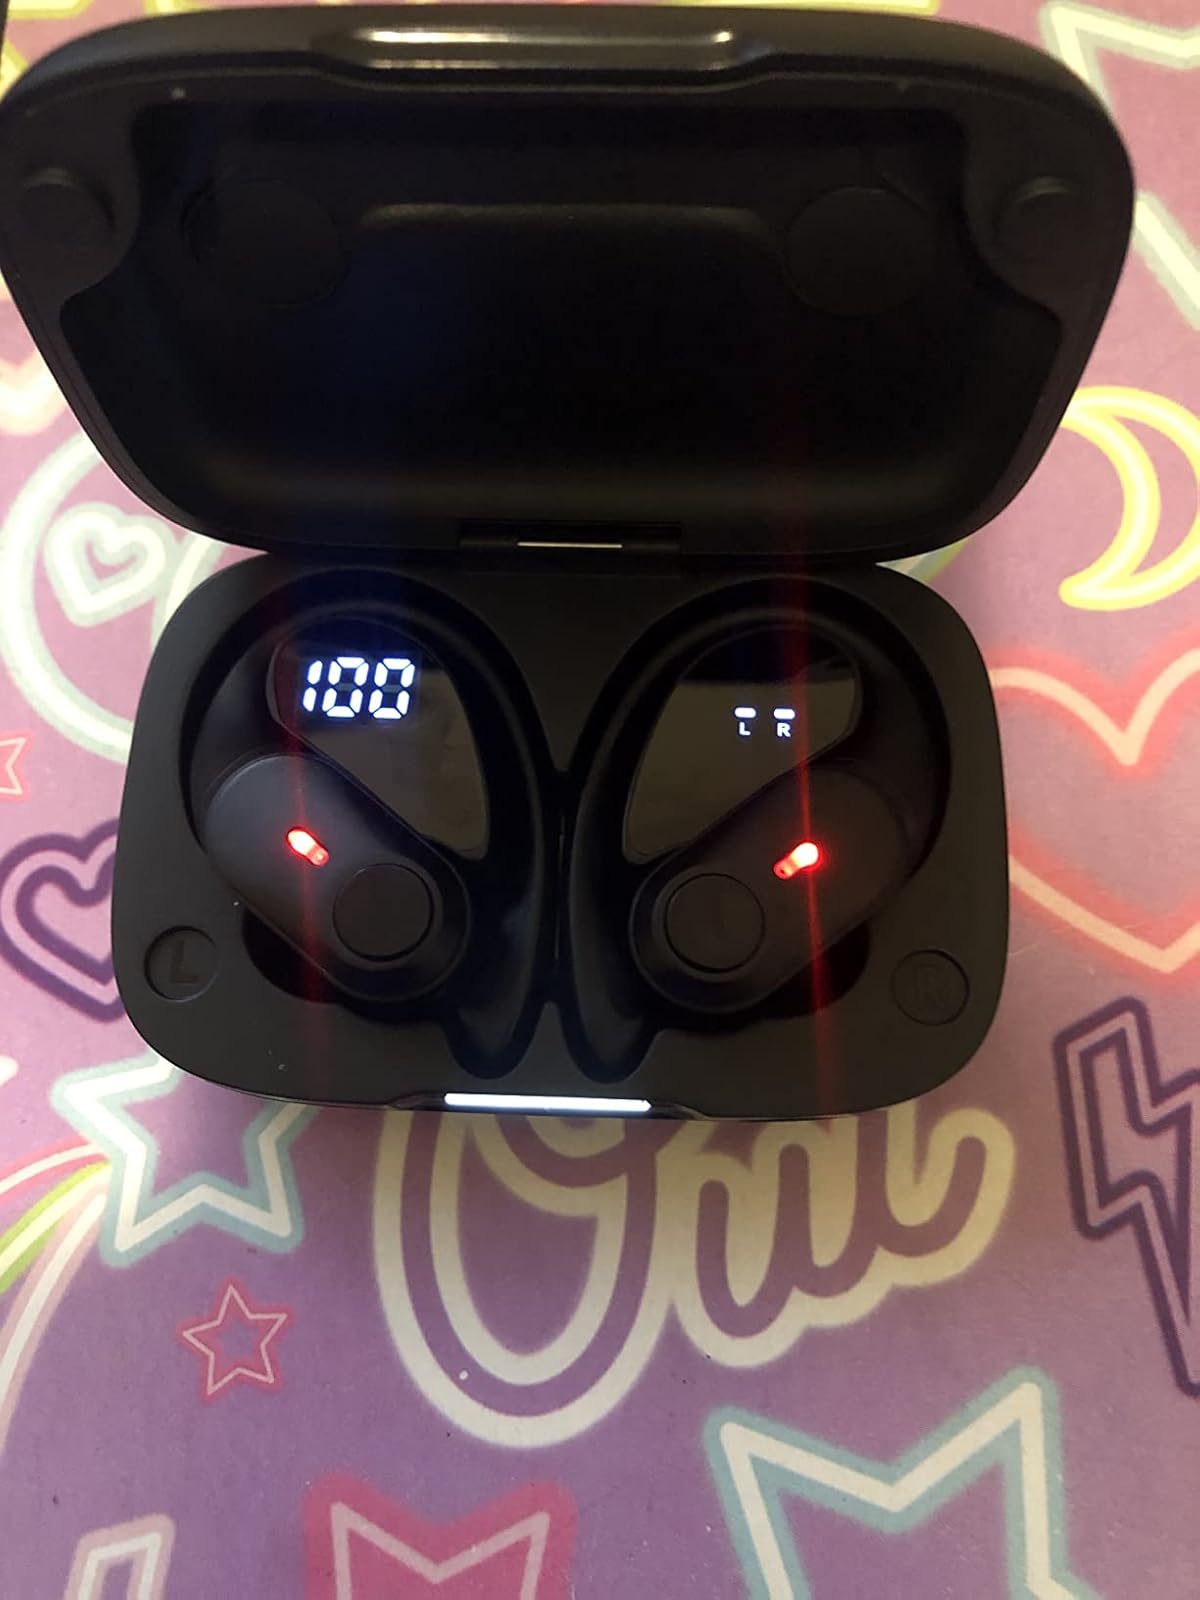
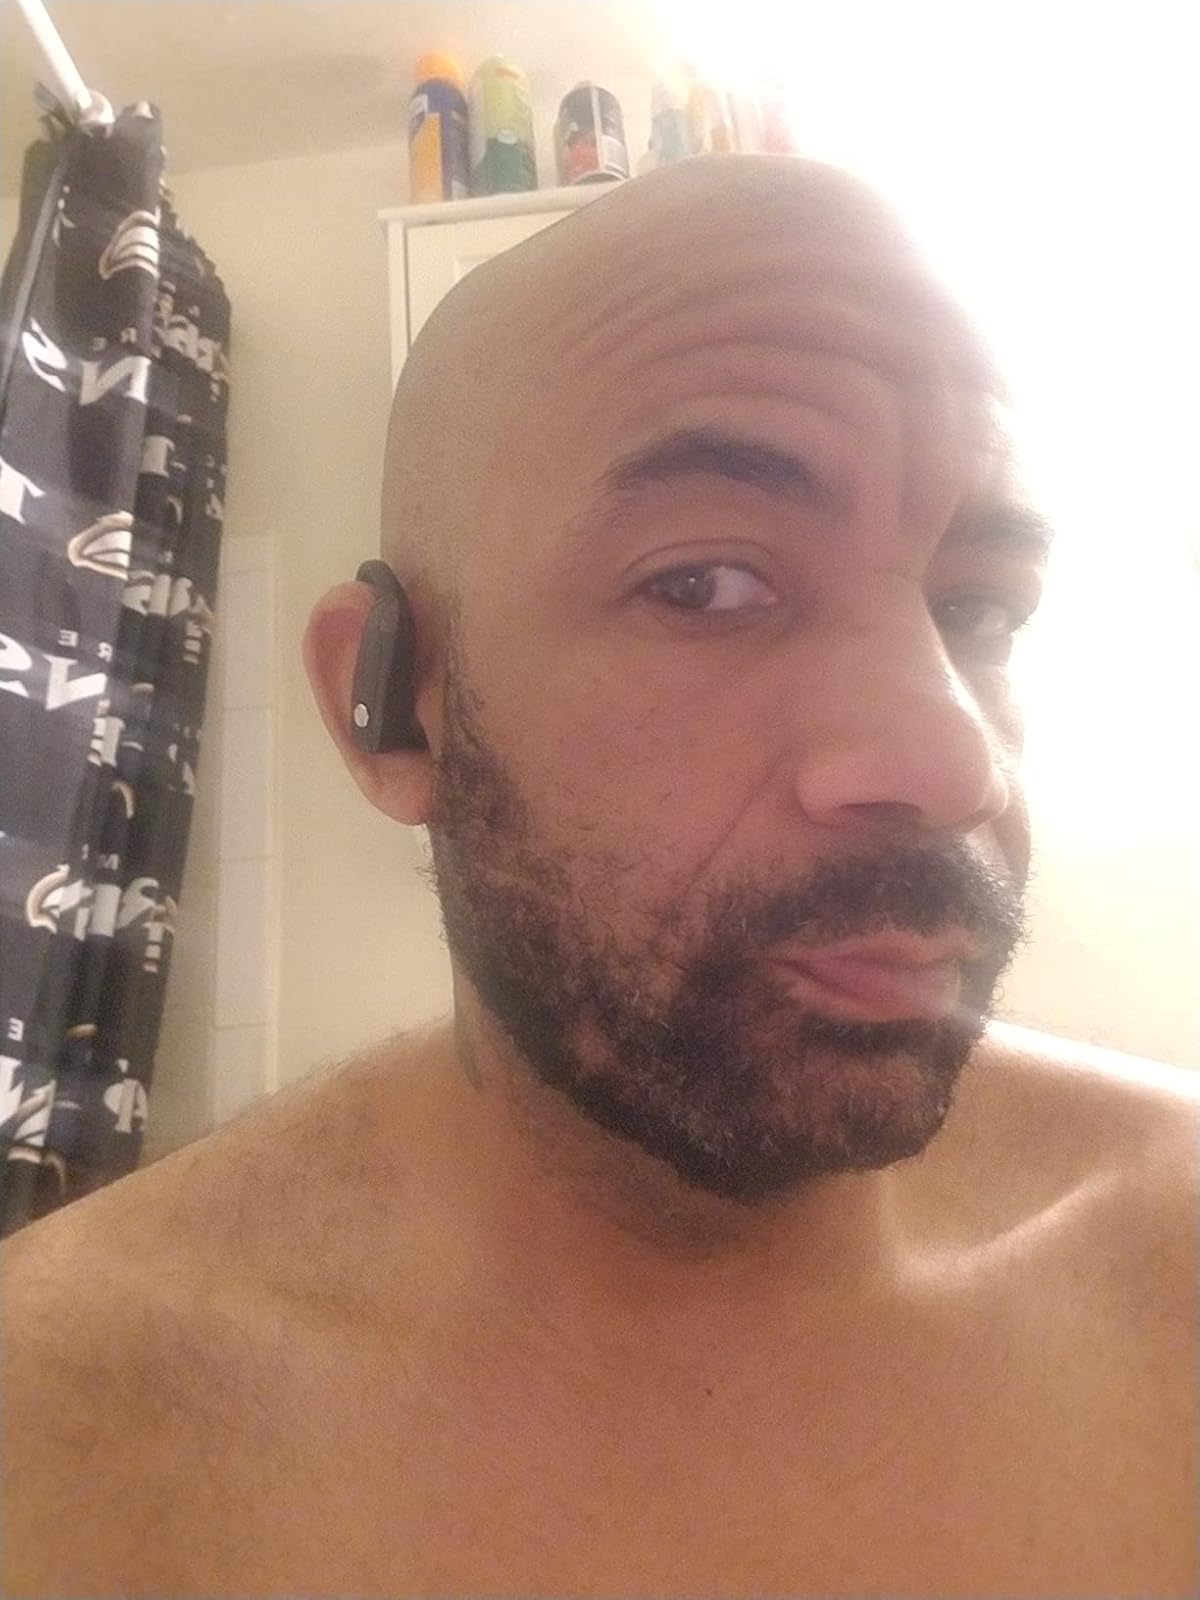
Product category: earbuds
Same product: no